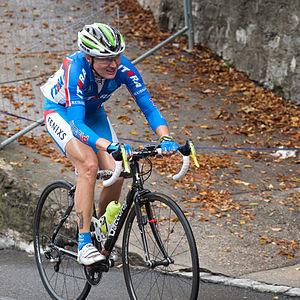
Svetlana Boubnenkova pendant les Championnats du monde de cyclisme sur route 2009 à Mendrisio en Suisse.
Svetlana Boubnenkova-Stolbova, née le 2 janvier 1973 à Ijevsk, est une coureuse cycliste russe, professionnelle entre 1999 et 2014. Elle a notamment remporté le Tour d'Italie en 2002. Contrôlée positive à l'EPO, elle est suspendue deux ans à partir d'avril 2007 et perd ses résultats obtenue entre juin et septembre 2007.